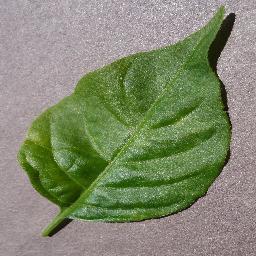
Label: Pepper,_bell___healthy